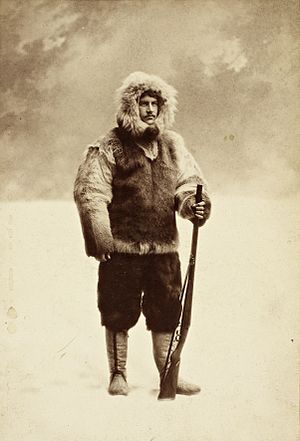
Eivind Astrup / Liv og virke / Baggrund
Portræt av Eivind Astrup, ca 1893.jpg